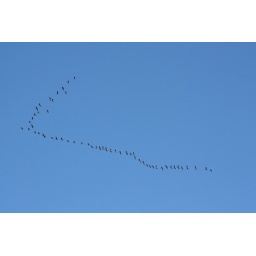
looking from my bedroom window to see a flock of geese passing by heading west.